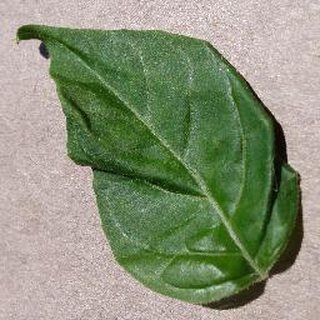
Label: healthy_bell_pepper